Dexter's Laboratory: Mandark's Lab?

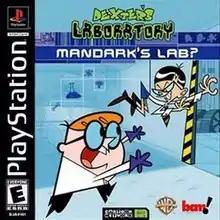
North American box art

Dexter's Laboratory: Mandark's Lab? is an 3D cel-shaded action-adventure video game released in 2002 for the Sony PlayStation and based on the American animated television series "Dexter's Laboratory", which aired on Cartoon Network in the United States. In the game, Mandark gains access to Dexter's secret lab with the intention of destroying it, and Dexter is forced to take down his archenemy in order to reclaim it. Red Lemon Studios in Scotland developed the game for BAM! Entertainment, and it was first shown to the public at 2002's Electronic Entertainment Expo (E3). The game is designed for players 8 through 14 years of age.